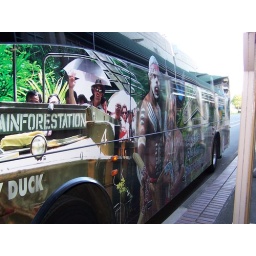
This is the bus we road into the train station in